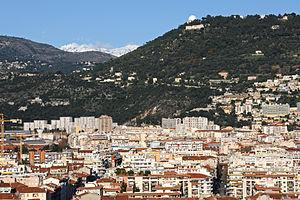
Nice, vue prise à partir de la colline du château: quartiers est, le Mont-Gros avec l'observatoire de la Côte d'Azur et les Alpes à l'arrière-plan.